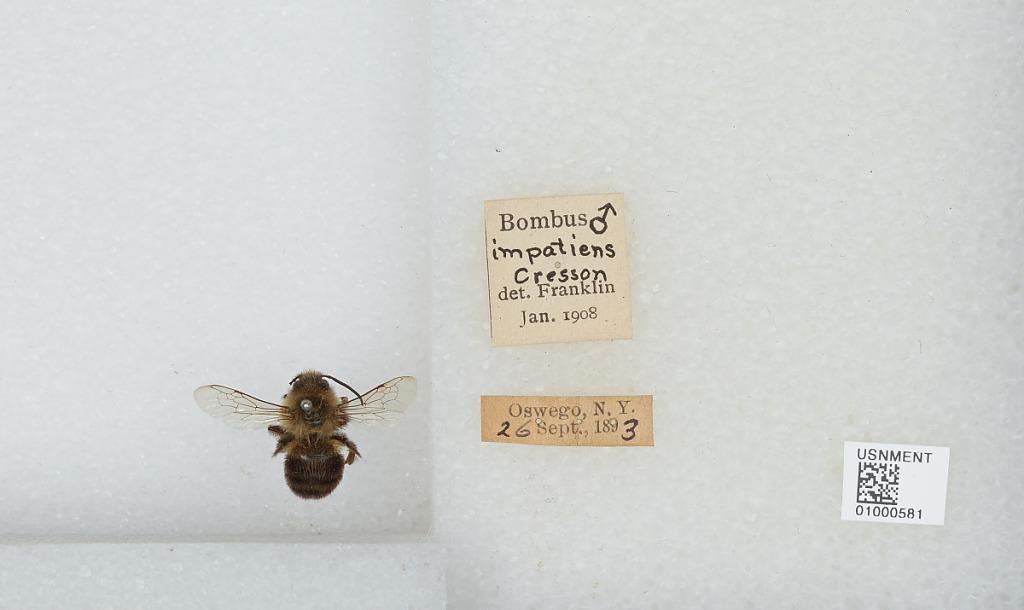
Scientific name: Bombus (Pyrobombus) impatiens Cresson
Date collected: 1893-9-26
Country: United States
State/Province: New York
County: Oswego
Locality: Oswego
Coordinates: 43.4553, -76.5105
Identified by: Franklin